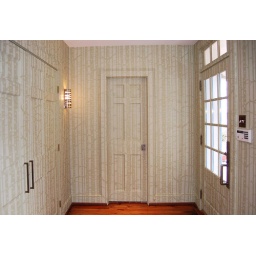
Birch forest stencil in Foyer. Beautiful wall stencils by Cutting Edge Stencils.